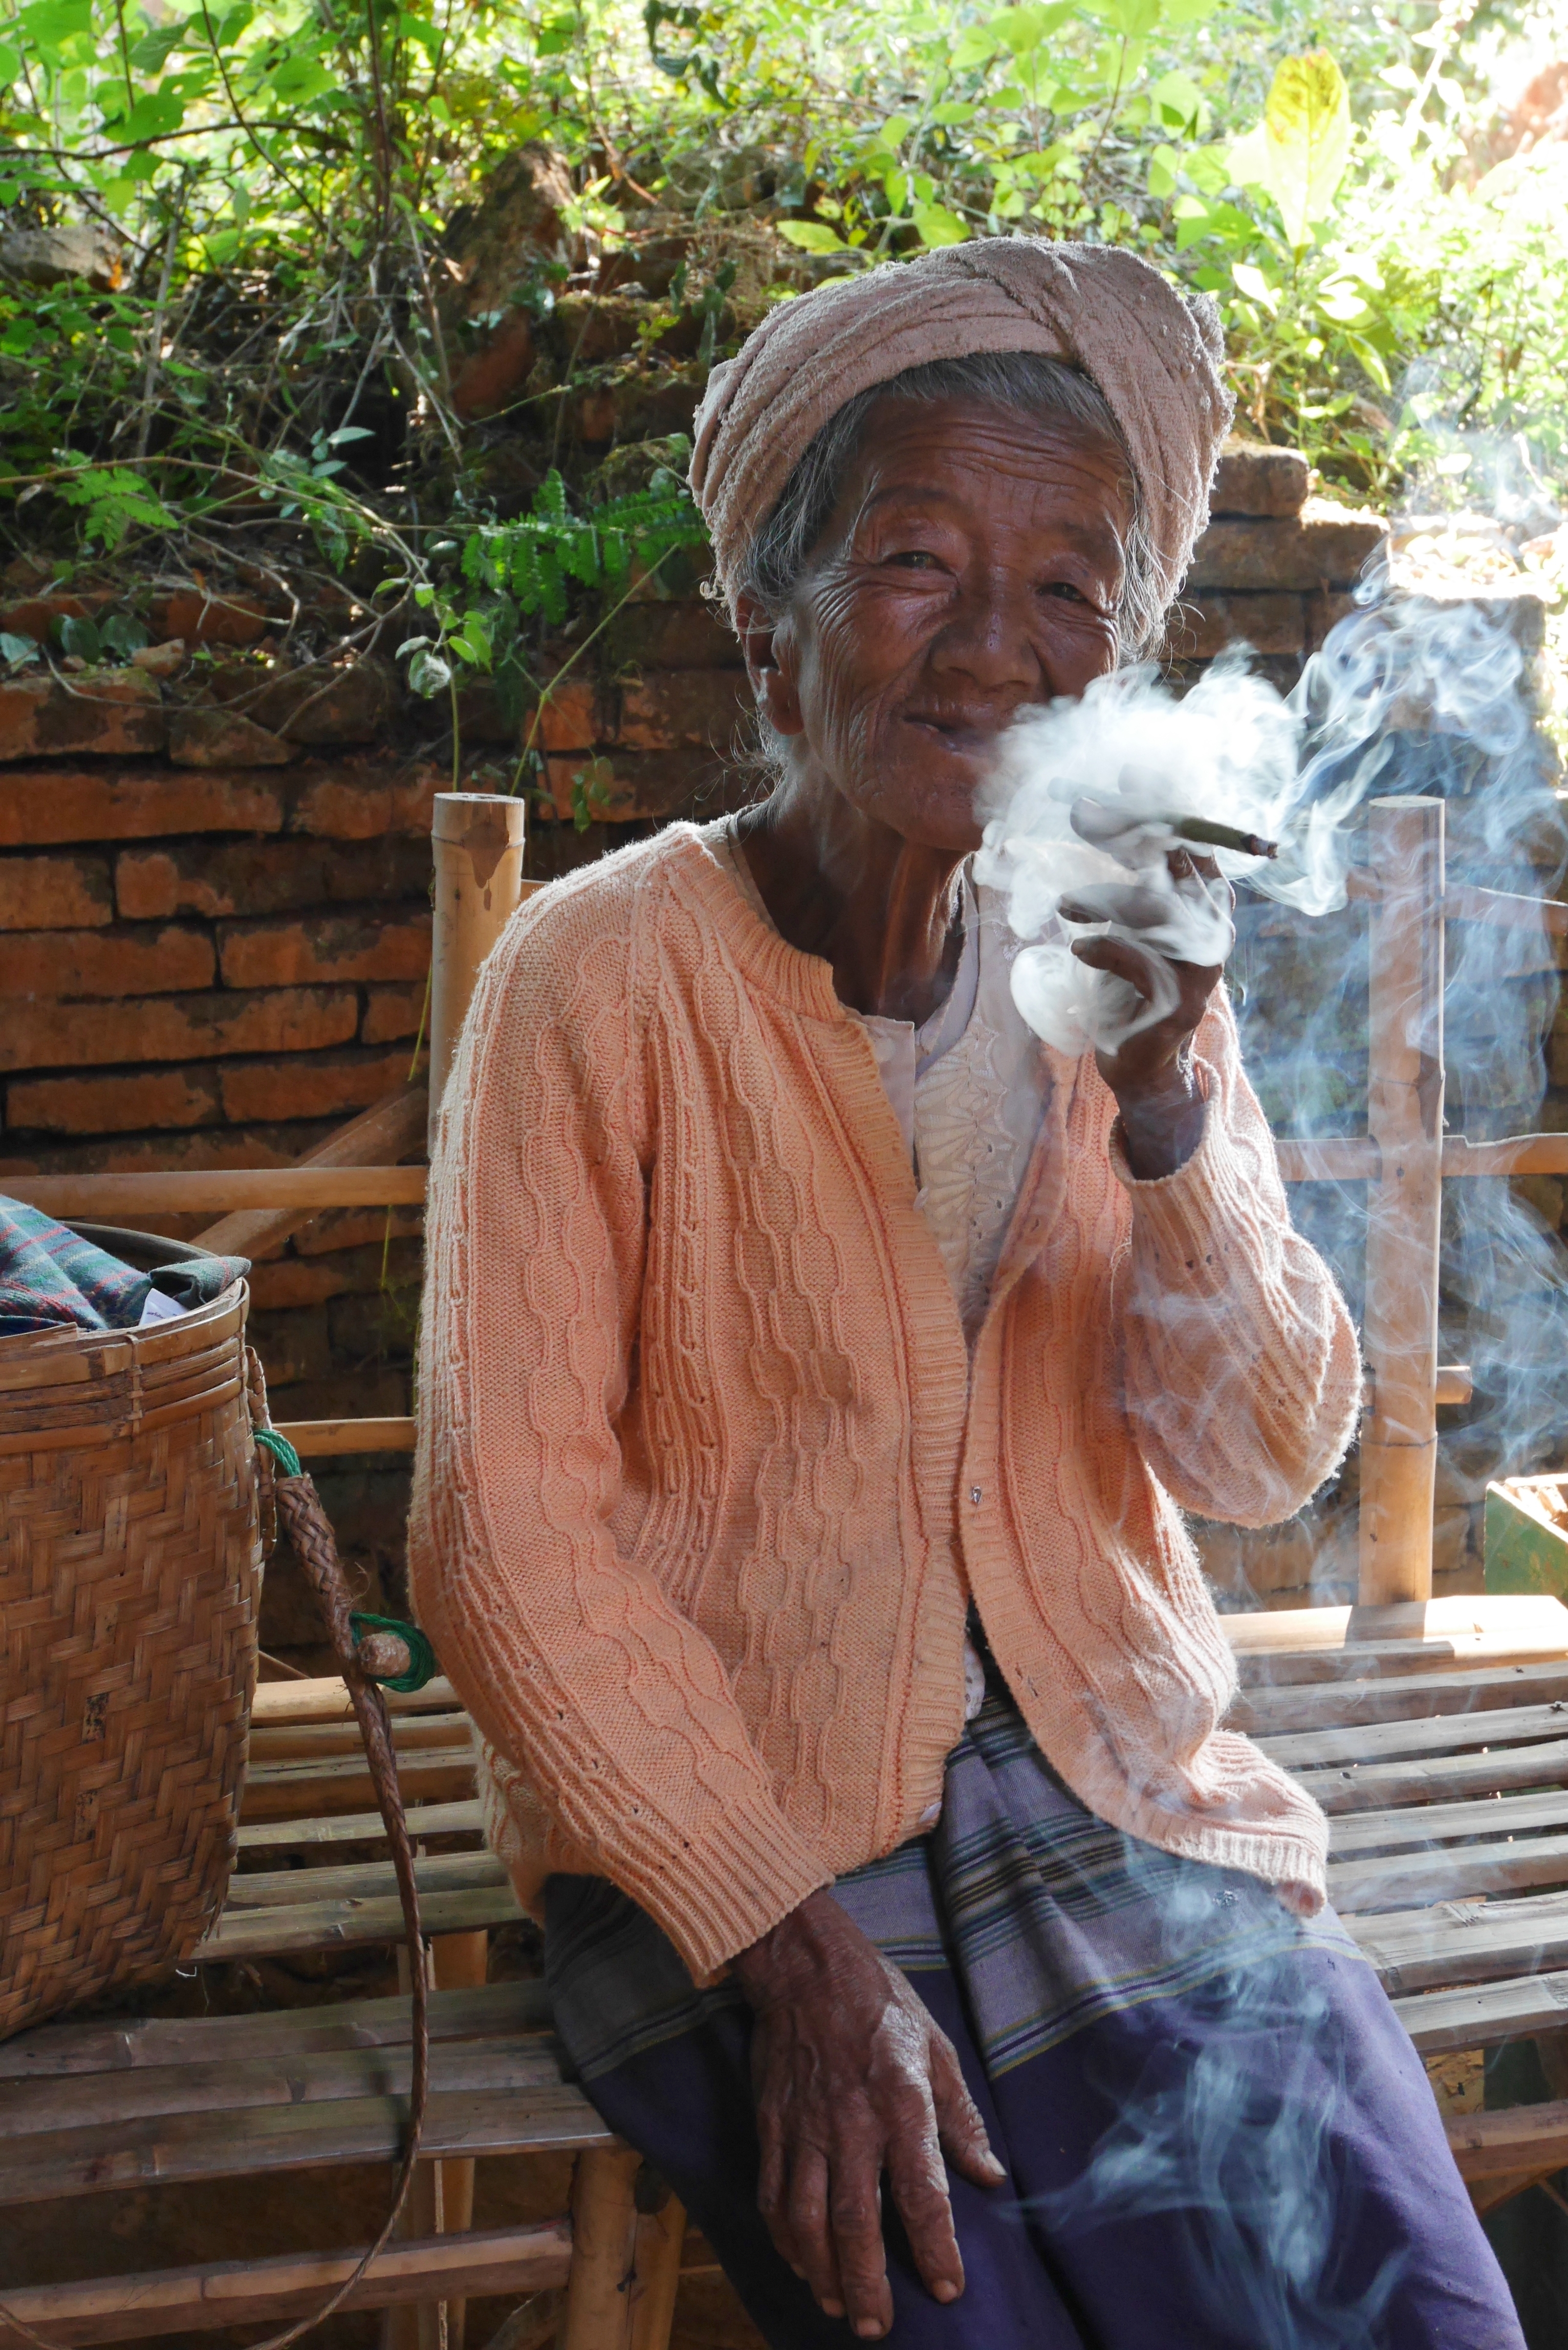
myanmar, adaptation, sculpture, art